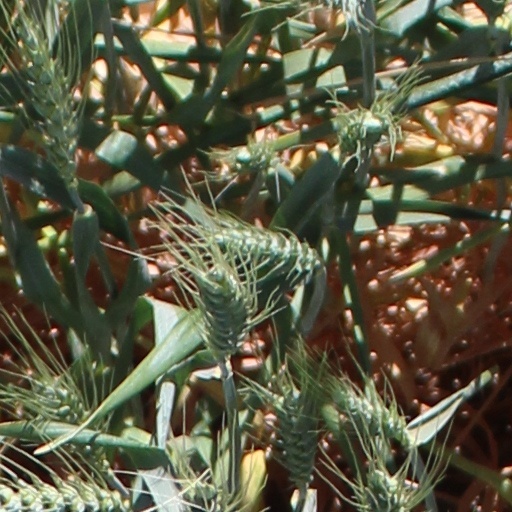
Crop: wheat